Cranford, New Jersey

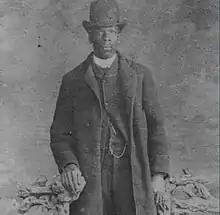
Joshua Bryant (1852–1898) was Cranford's first Black law enforcement officer, the township's first Black elected official, and an influential figure in local politics. He was born in Virginia during slavery and moved to Cranford. Bryant is buried locally in Fairview Cemetery & Arboretum.

Joshua Bryant was Cranford's first Black law enforcement officer and the township's first Black elected official.